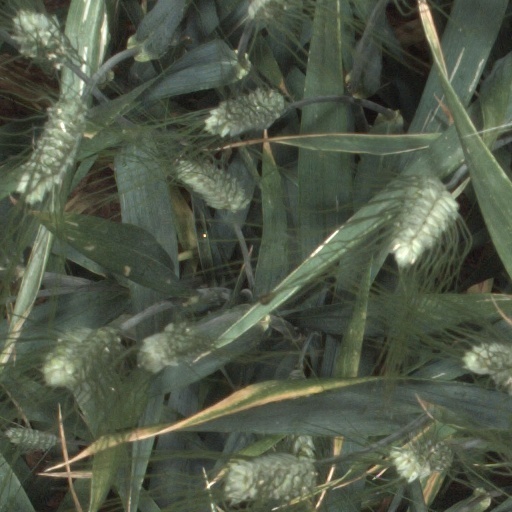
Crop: wheat